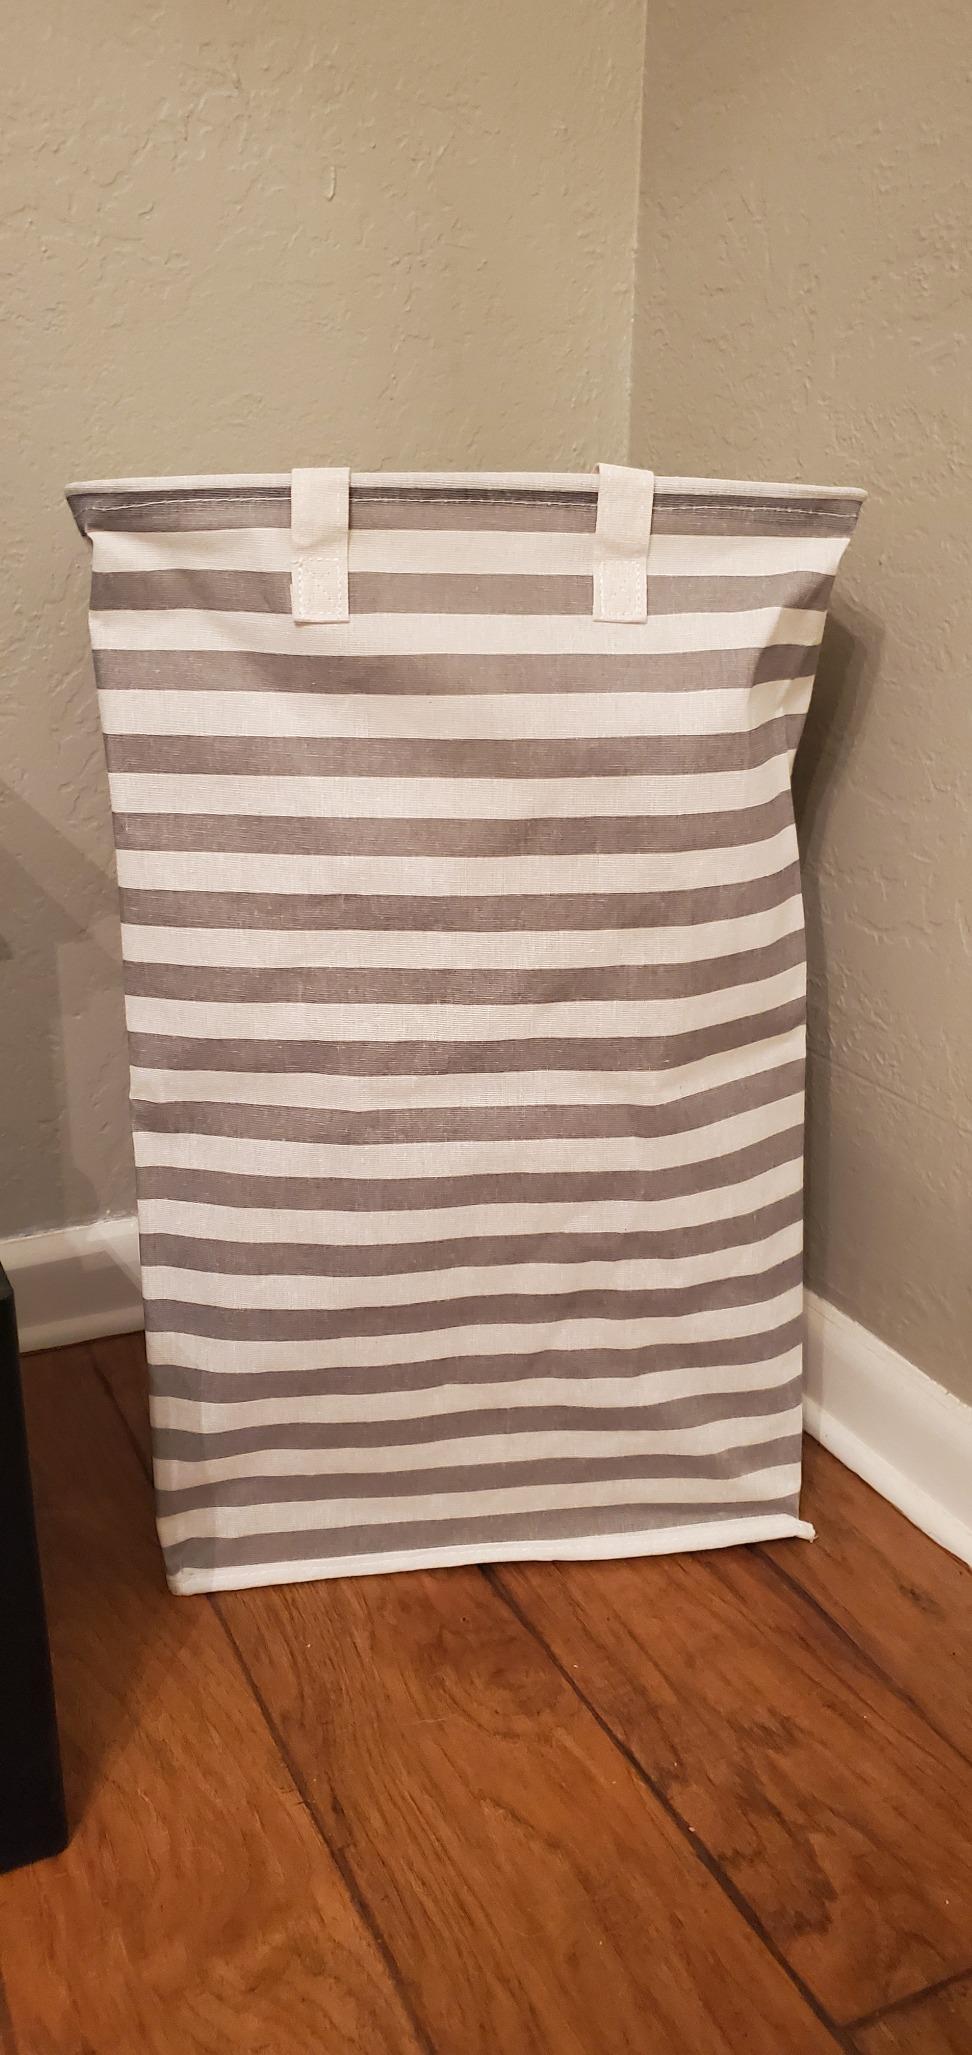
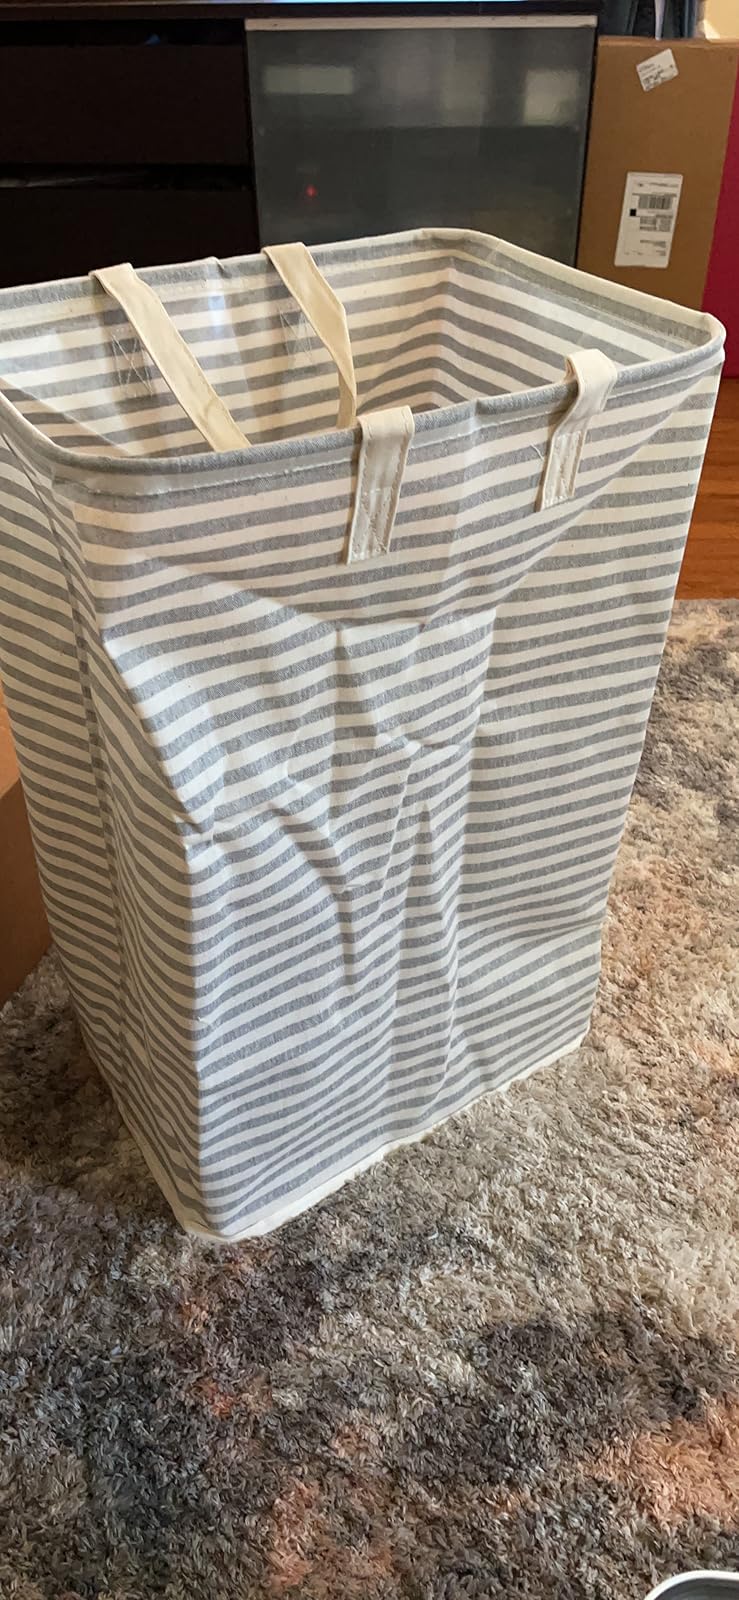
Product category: items_hamper
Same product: no